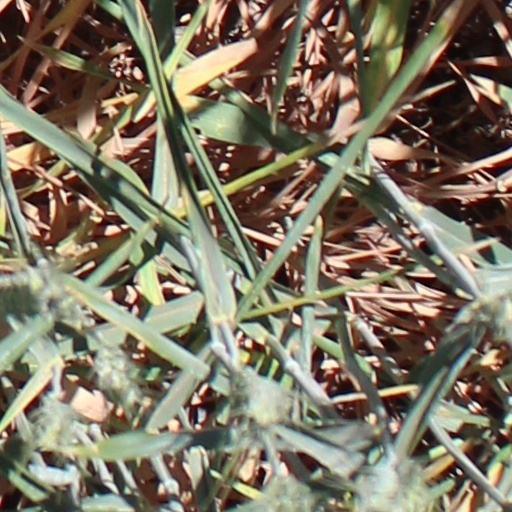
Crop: wheat